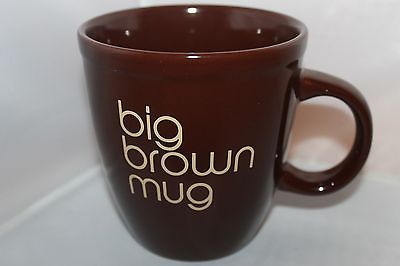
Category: mug